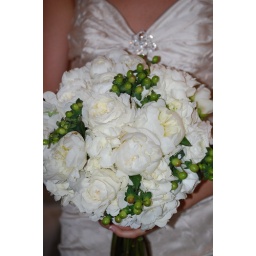
Nicole's bridal bouquet of white garden roses, peonies and hydrangea was accented by green hypericum berries.